Deliverance Creek

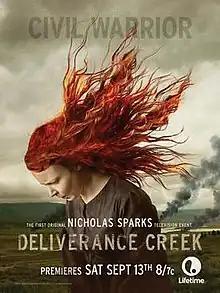
Film poster

Deliverance Creek is a 2014 American Civil War drama film directed by Jon Amiel and written by Melissa Carter. It premiered on the Lifetime Network on September 13, 2014. It was produced by Nicholas Sparks.